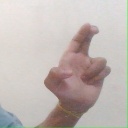
अक्षर: आ